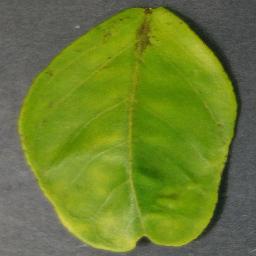
Label: Orange___Haunglongbing_(Citrus_greening)